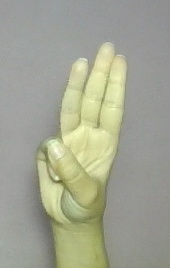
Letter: thaa